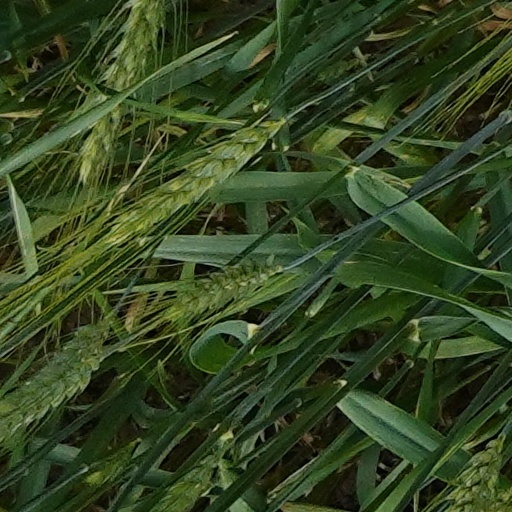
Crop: wheat